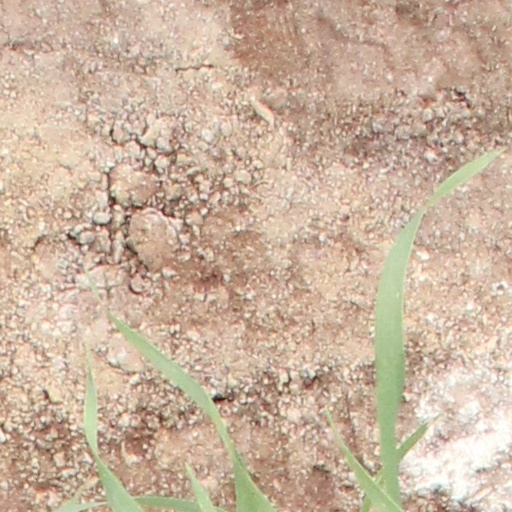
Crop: wheat